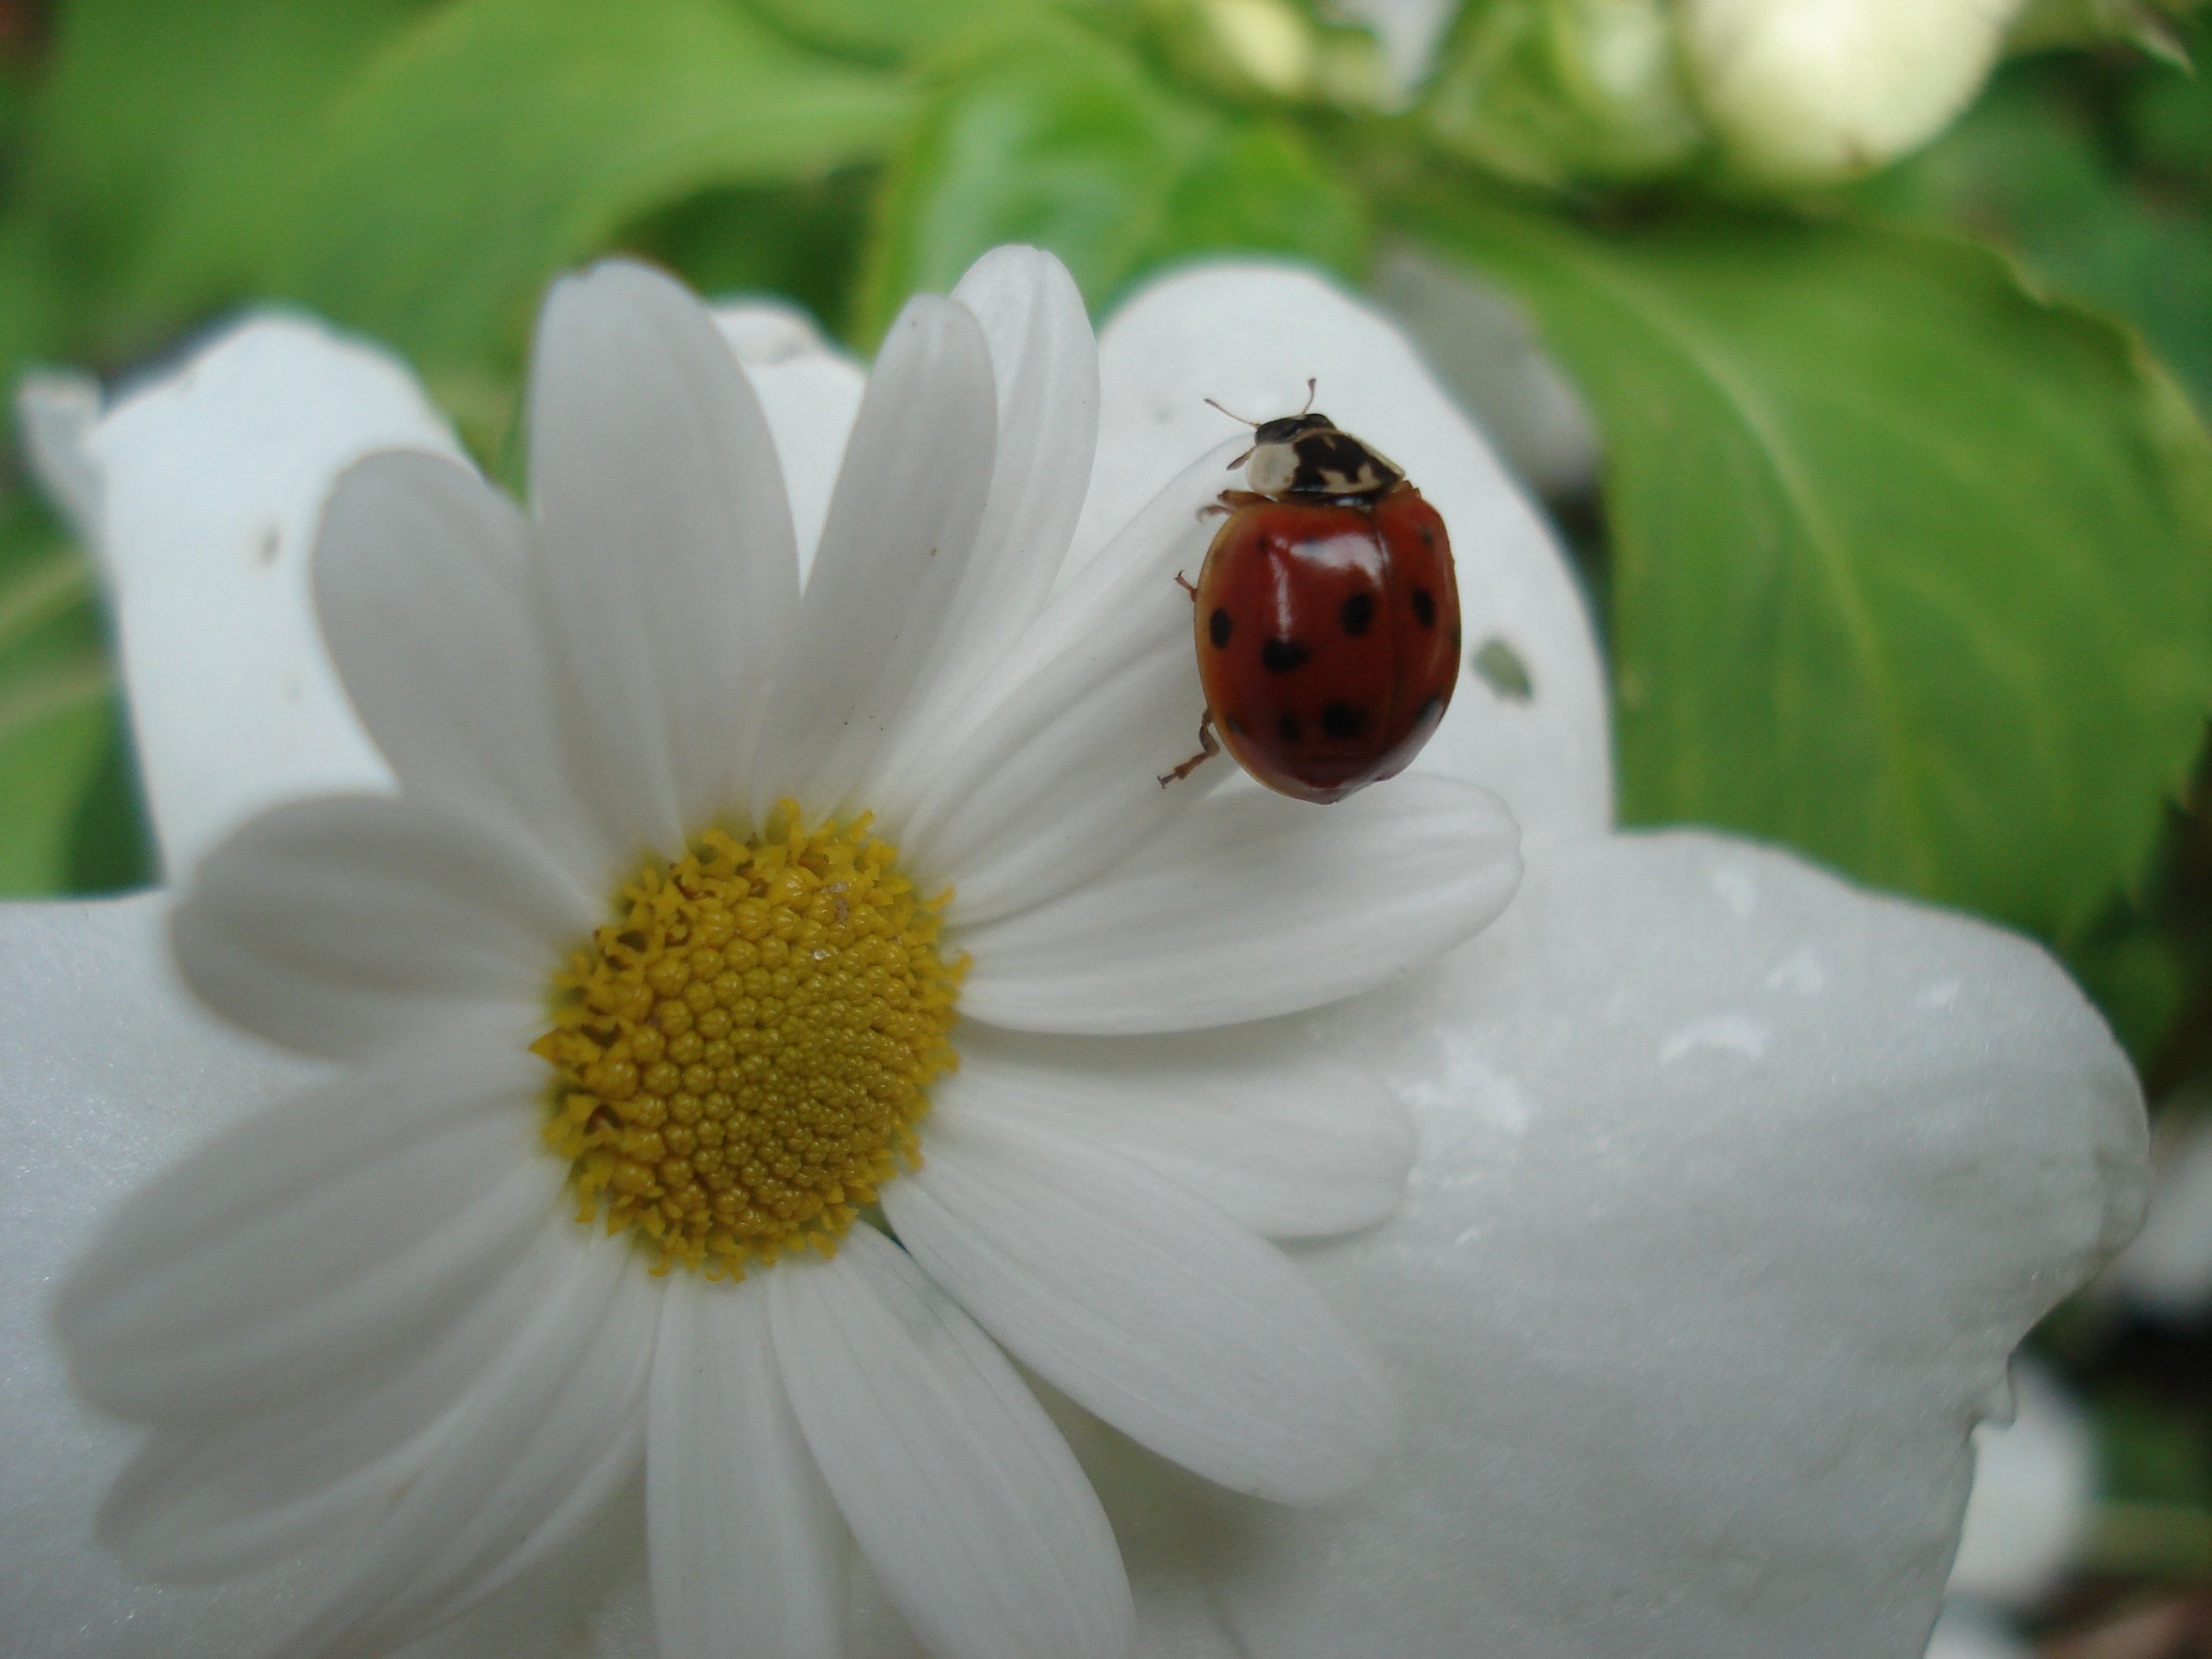
nature, blossom, plant, white, flower, petal, insect, ladybug, botany, flora, fauna, ladybird, invertebrate, close up, animals, bee, nectar, macro photography, flowering plant, land plant, membrane winged insect